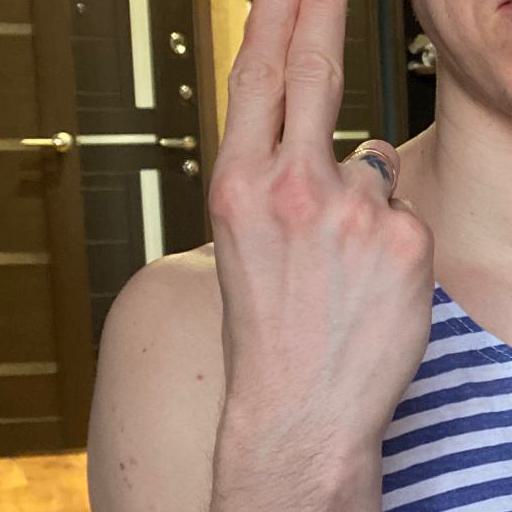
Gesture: two_up_inverted